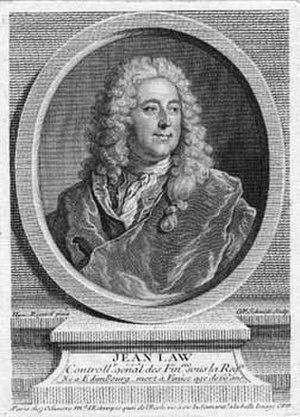
La Régence, dans l’histoire du royaume de France, est la période de régence instaurée à la mort de Louis XIV à cause du trop jeune âge de son héritier désigné, Louis XV, qui n’a que 5 ans et 9 mois. Cette période est remarquable par son progressisme, mais la crédibilité de l’État est affaiblie. La Régence se termine officiellement à la majorité de Louis XV en février 1723, mais une « régence politique » se poursuit.
Le système de Law, imaginé par l'Écossais John Law en développant l'utilisation de papier-monnaie plutôt que d'espèces métalliques, et afin de faciliter le commerce et l'investissement, a été mis en place en France, sous la régence de Philippe d'Orléans, de 1716 à 1720, dans le but de liquider la dette laissée par Louis XIV. Créée par Law, la Banque générale — société par actions — va jusqu'à absorber l'activité coloniale française de sa société sœur, la Compagnie perpétuelle des Indes. À l'origine des premières grandes émissions de titres boursiers, le système de Law est une étape incontournable de l'histoire des bourses de valeurs.